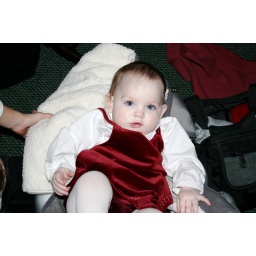
Molly climbing in Josh's car seat